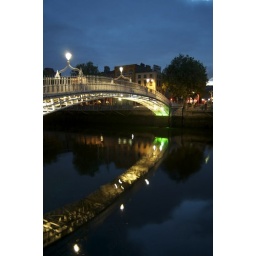
bridge over the river liffey